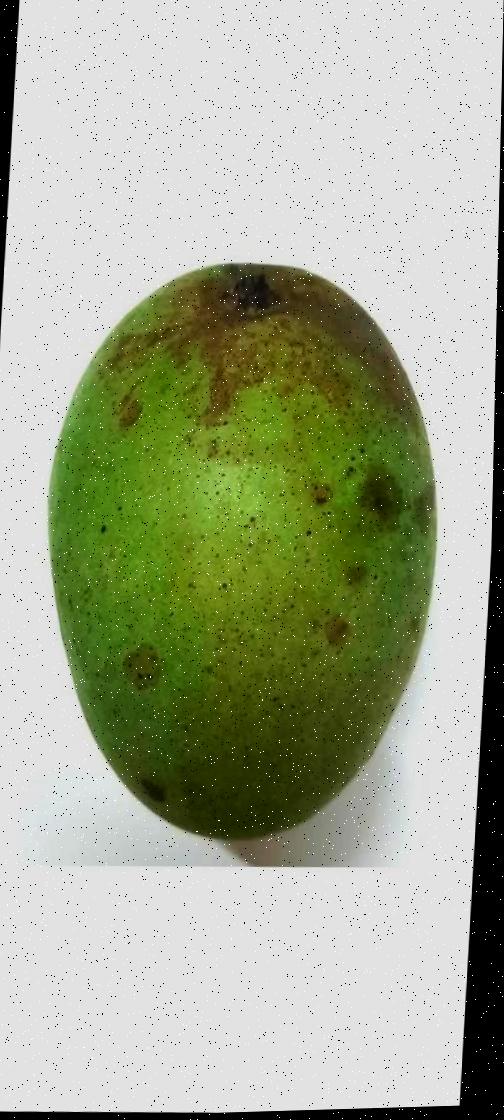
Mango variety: Shada